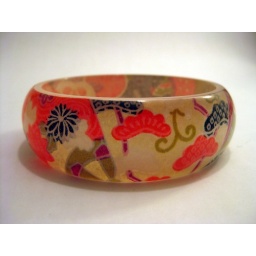
One of my newer items in my online shop. Japanese chiyogami paper suspended in a clear domed resin bangle.